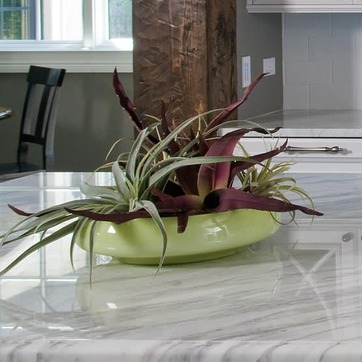
Material: foliage